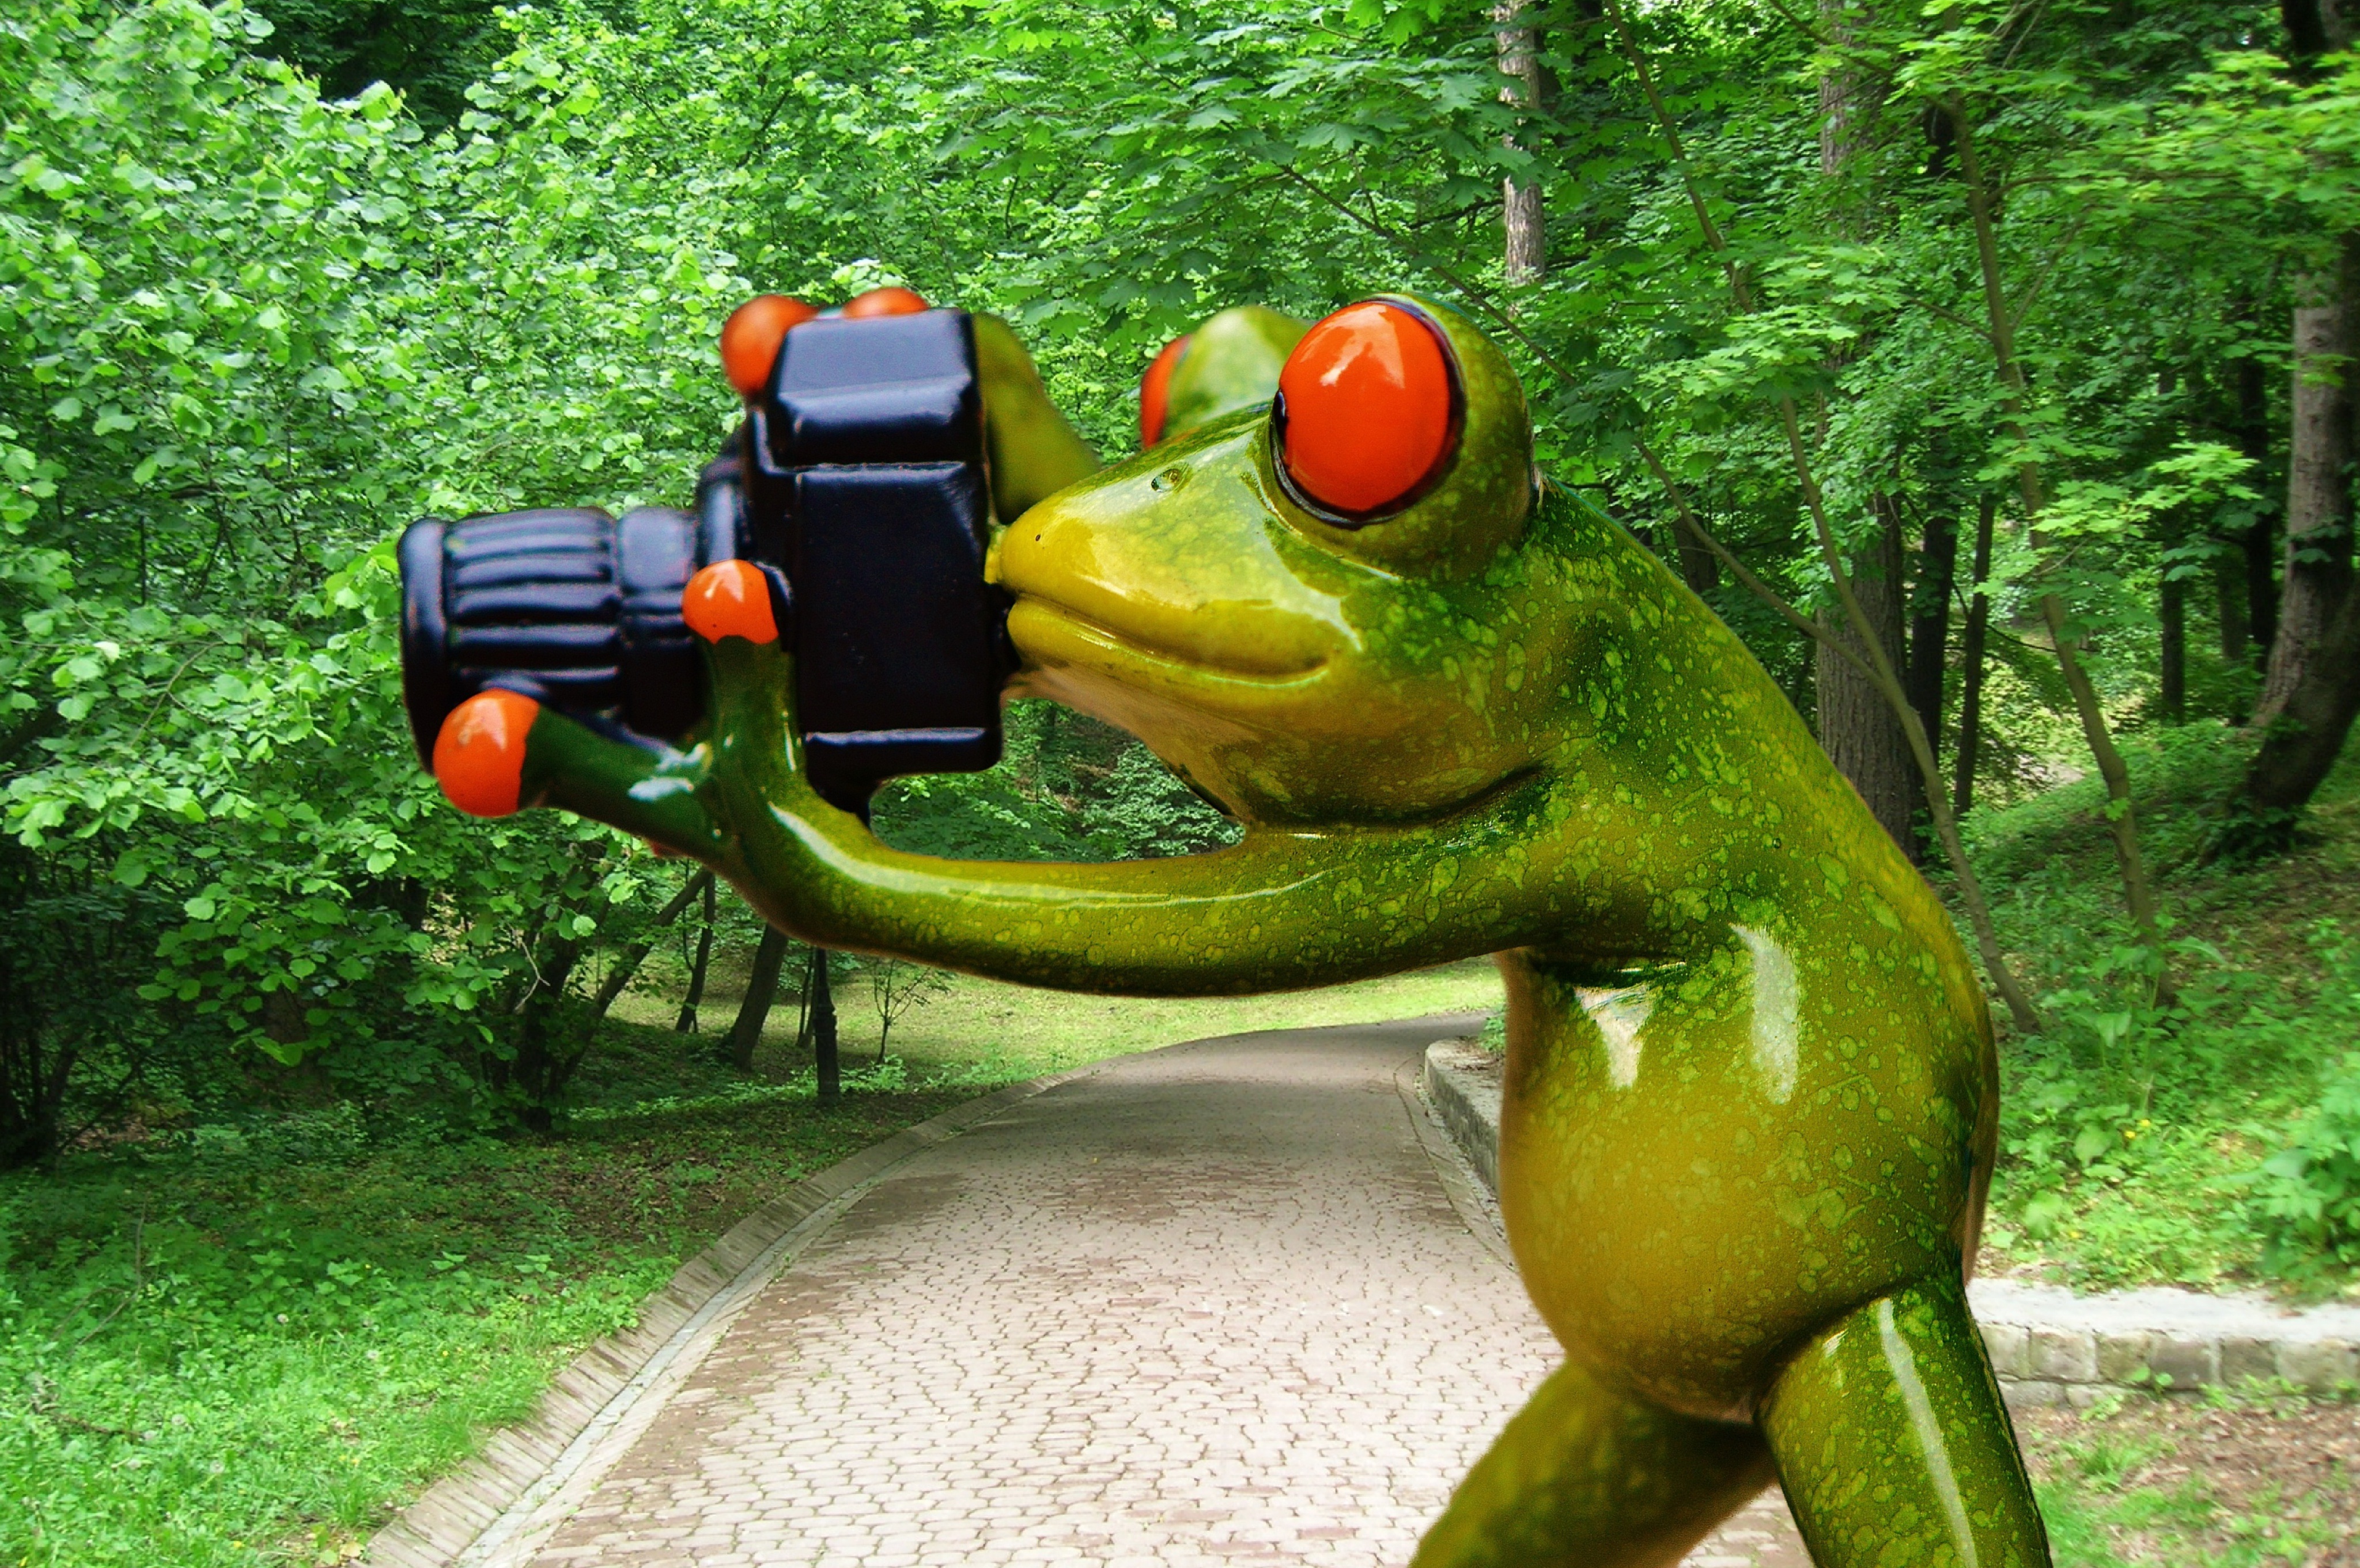
camera, photographer, animal, green, jungle, park, frog, amphibian, garden, trees, fun, rainforest, photograph, funny, are, keep smiling